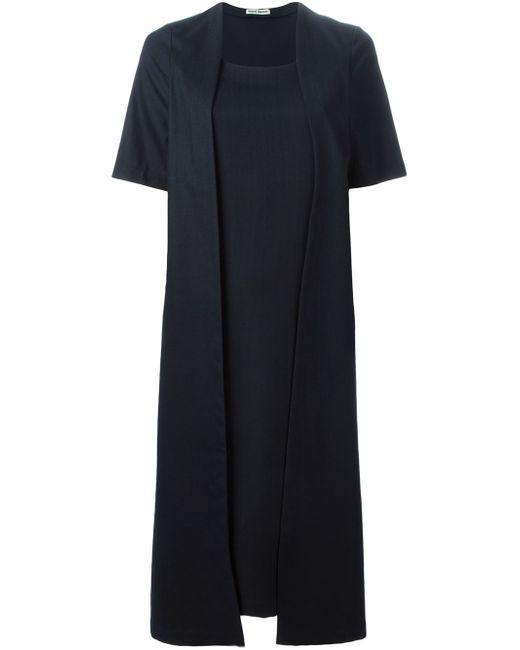
Formelles Kleid, schwarz, Baumwolle, Bürokleidung